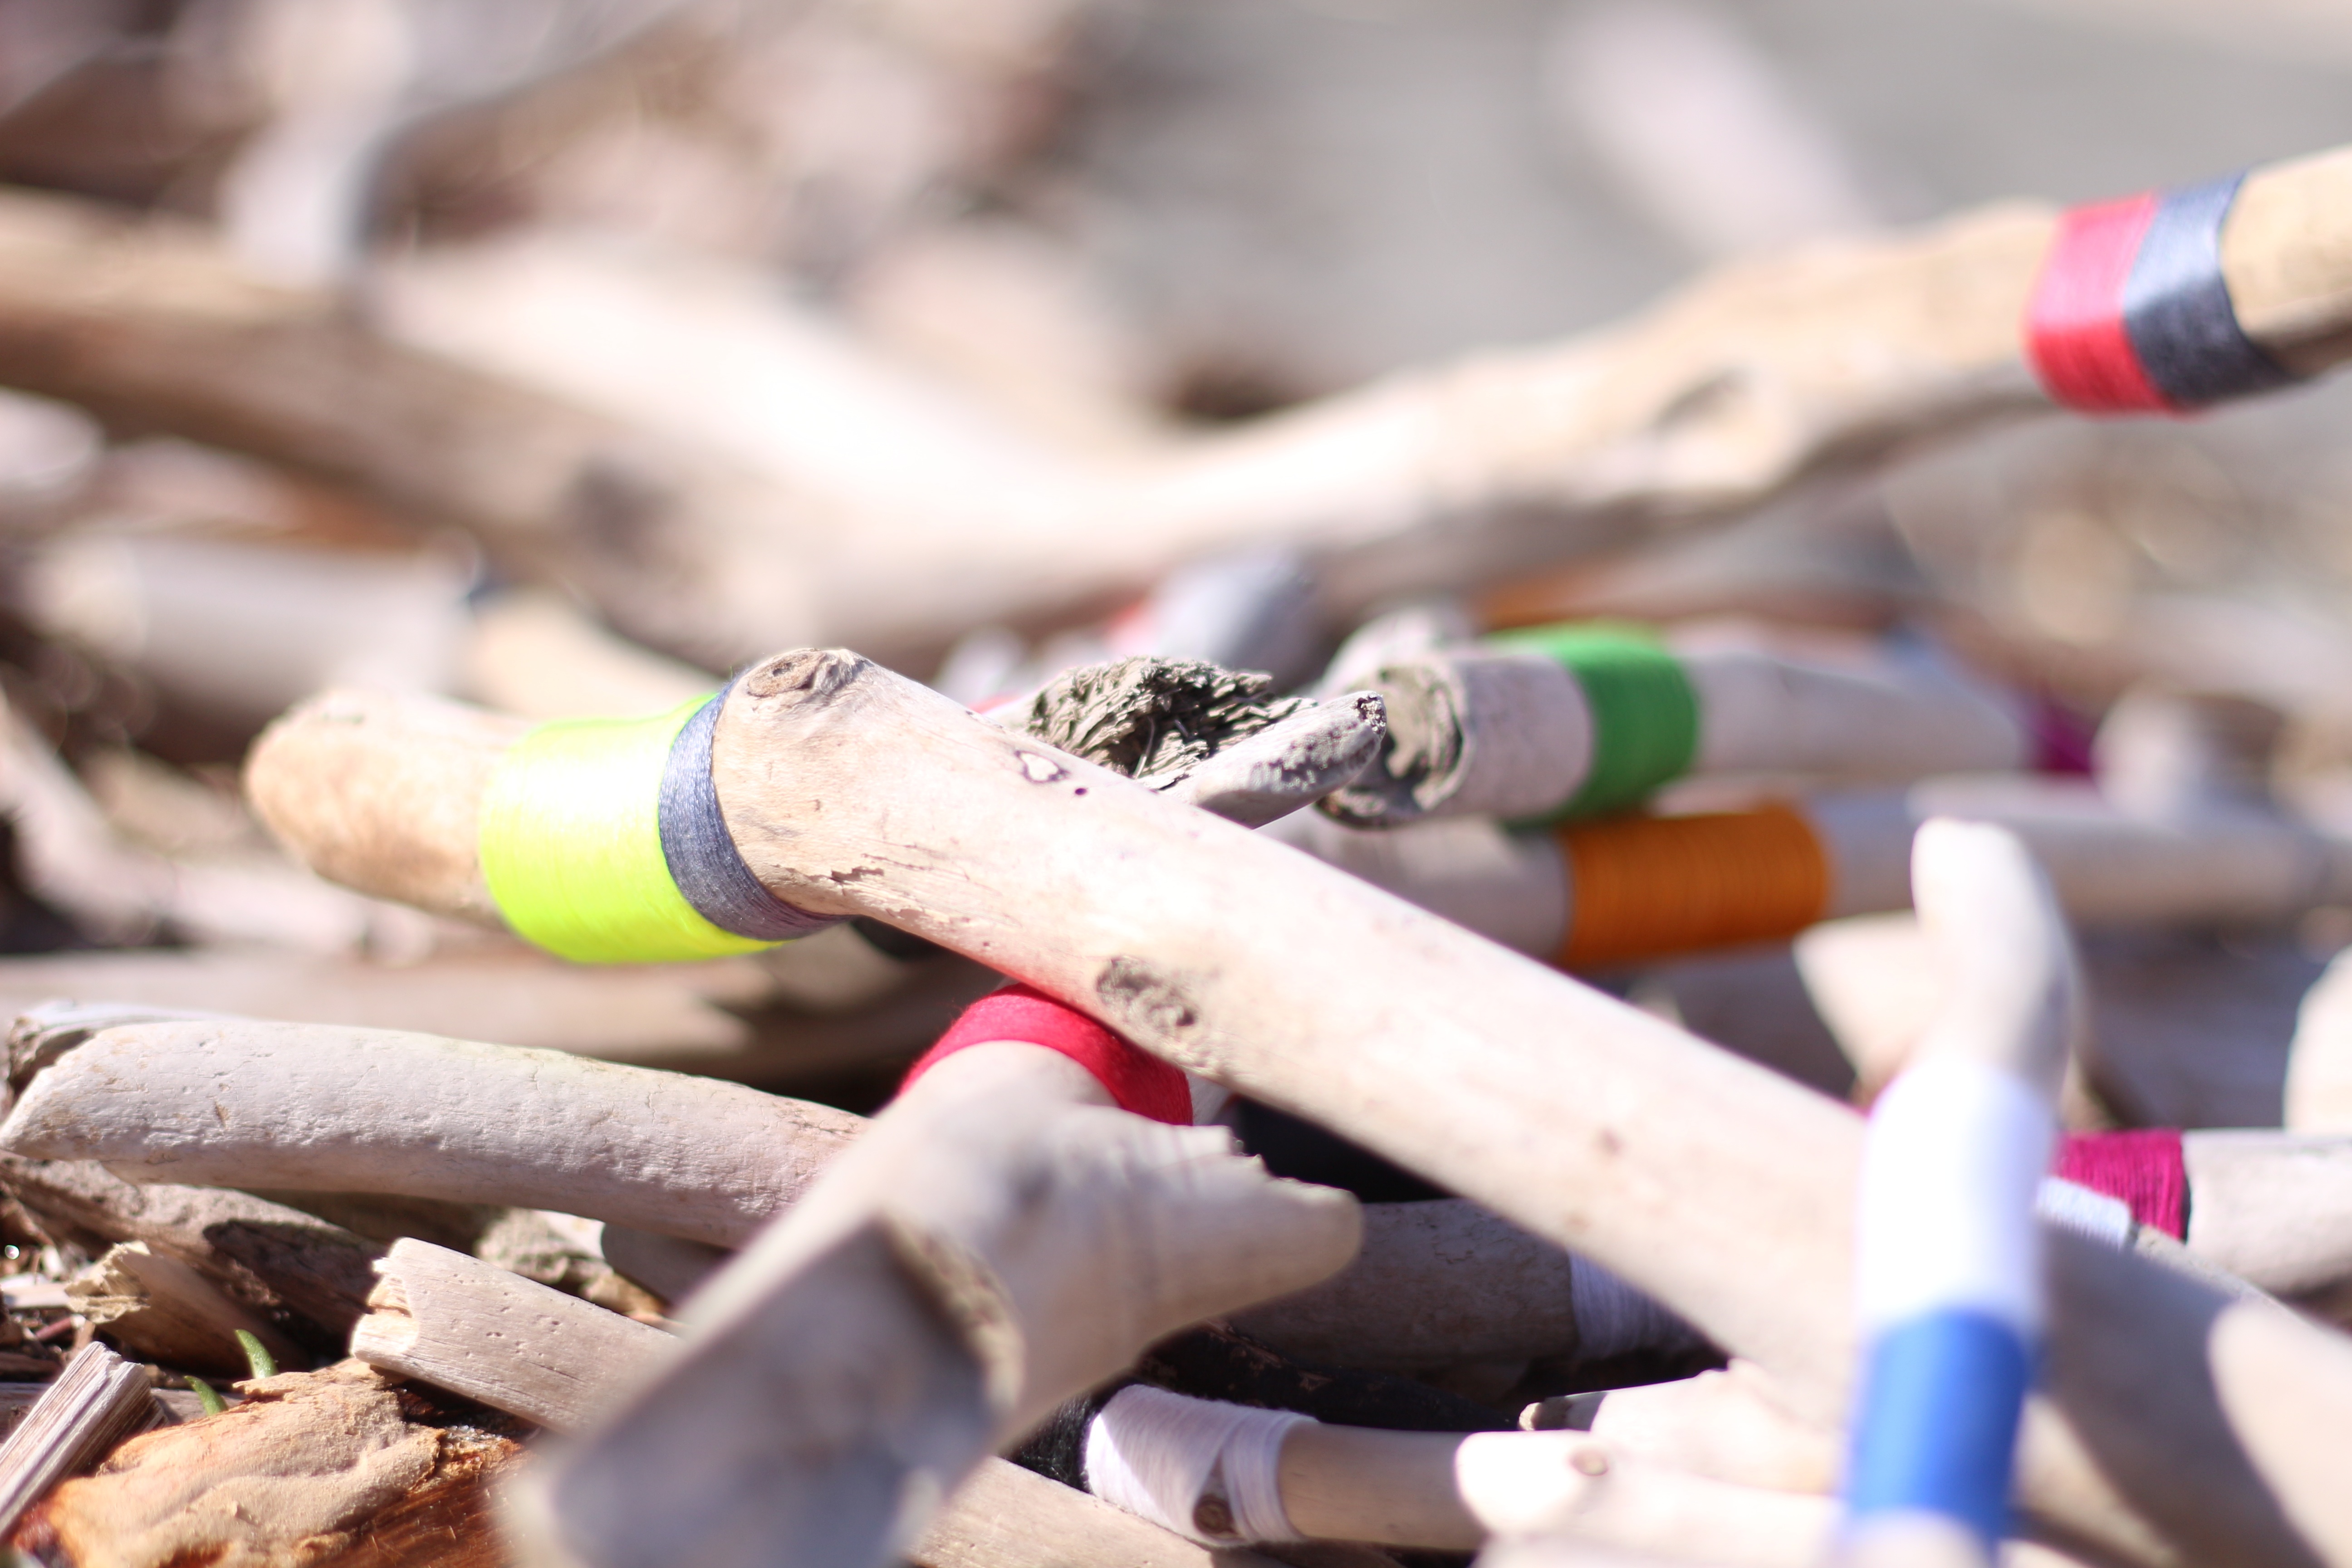
spring